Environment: real
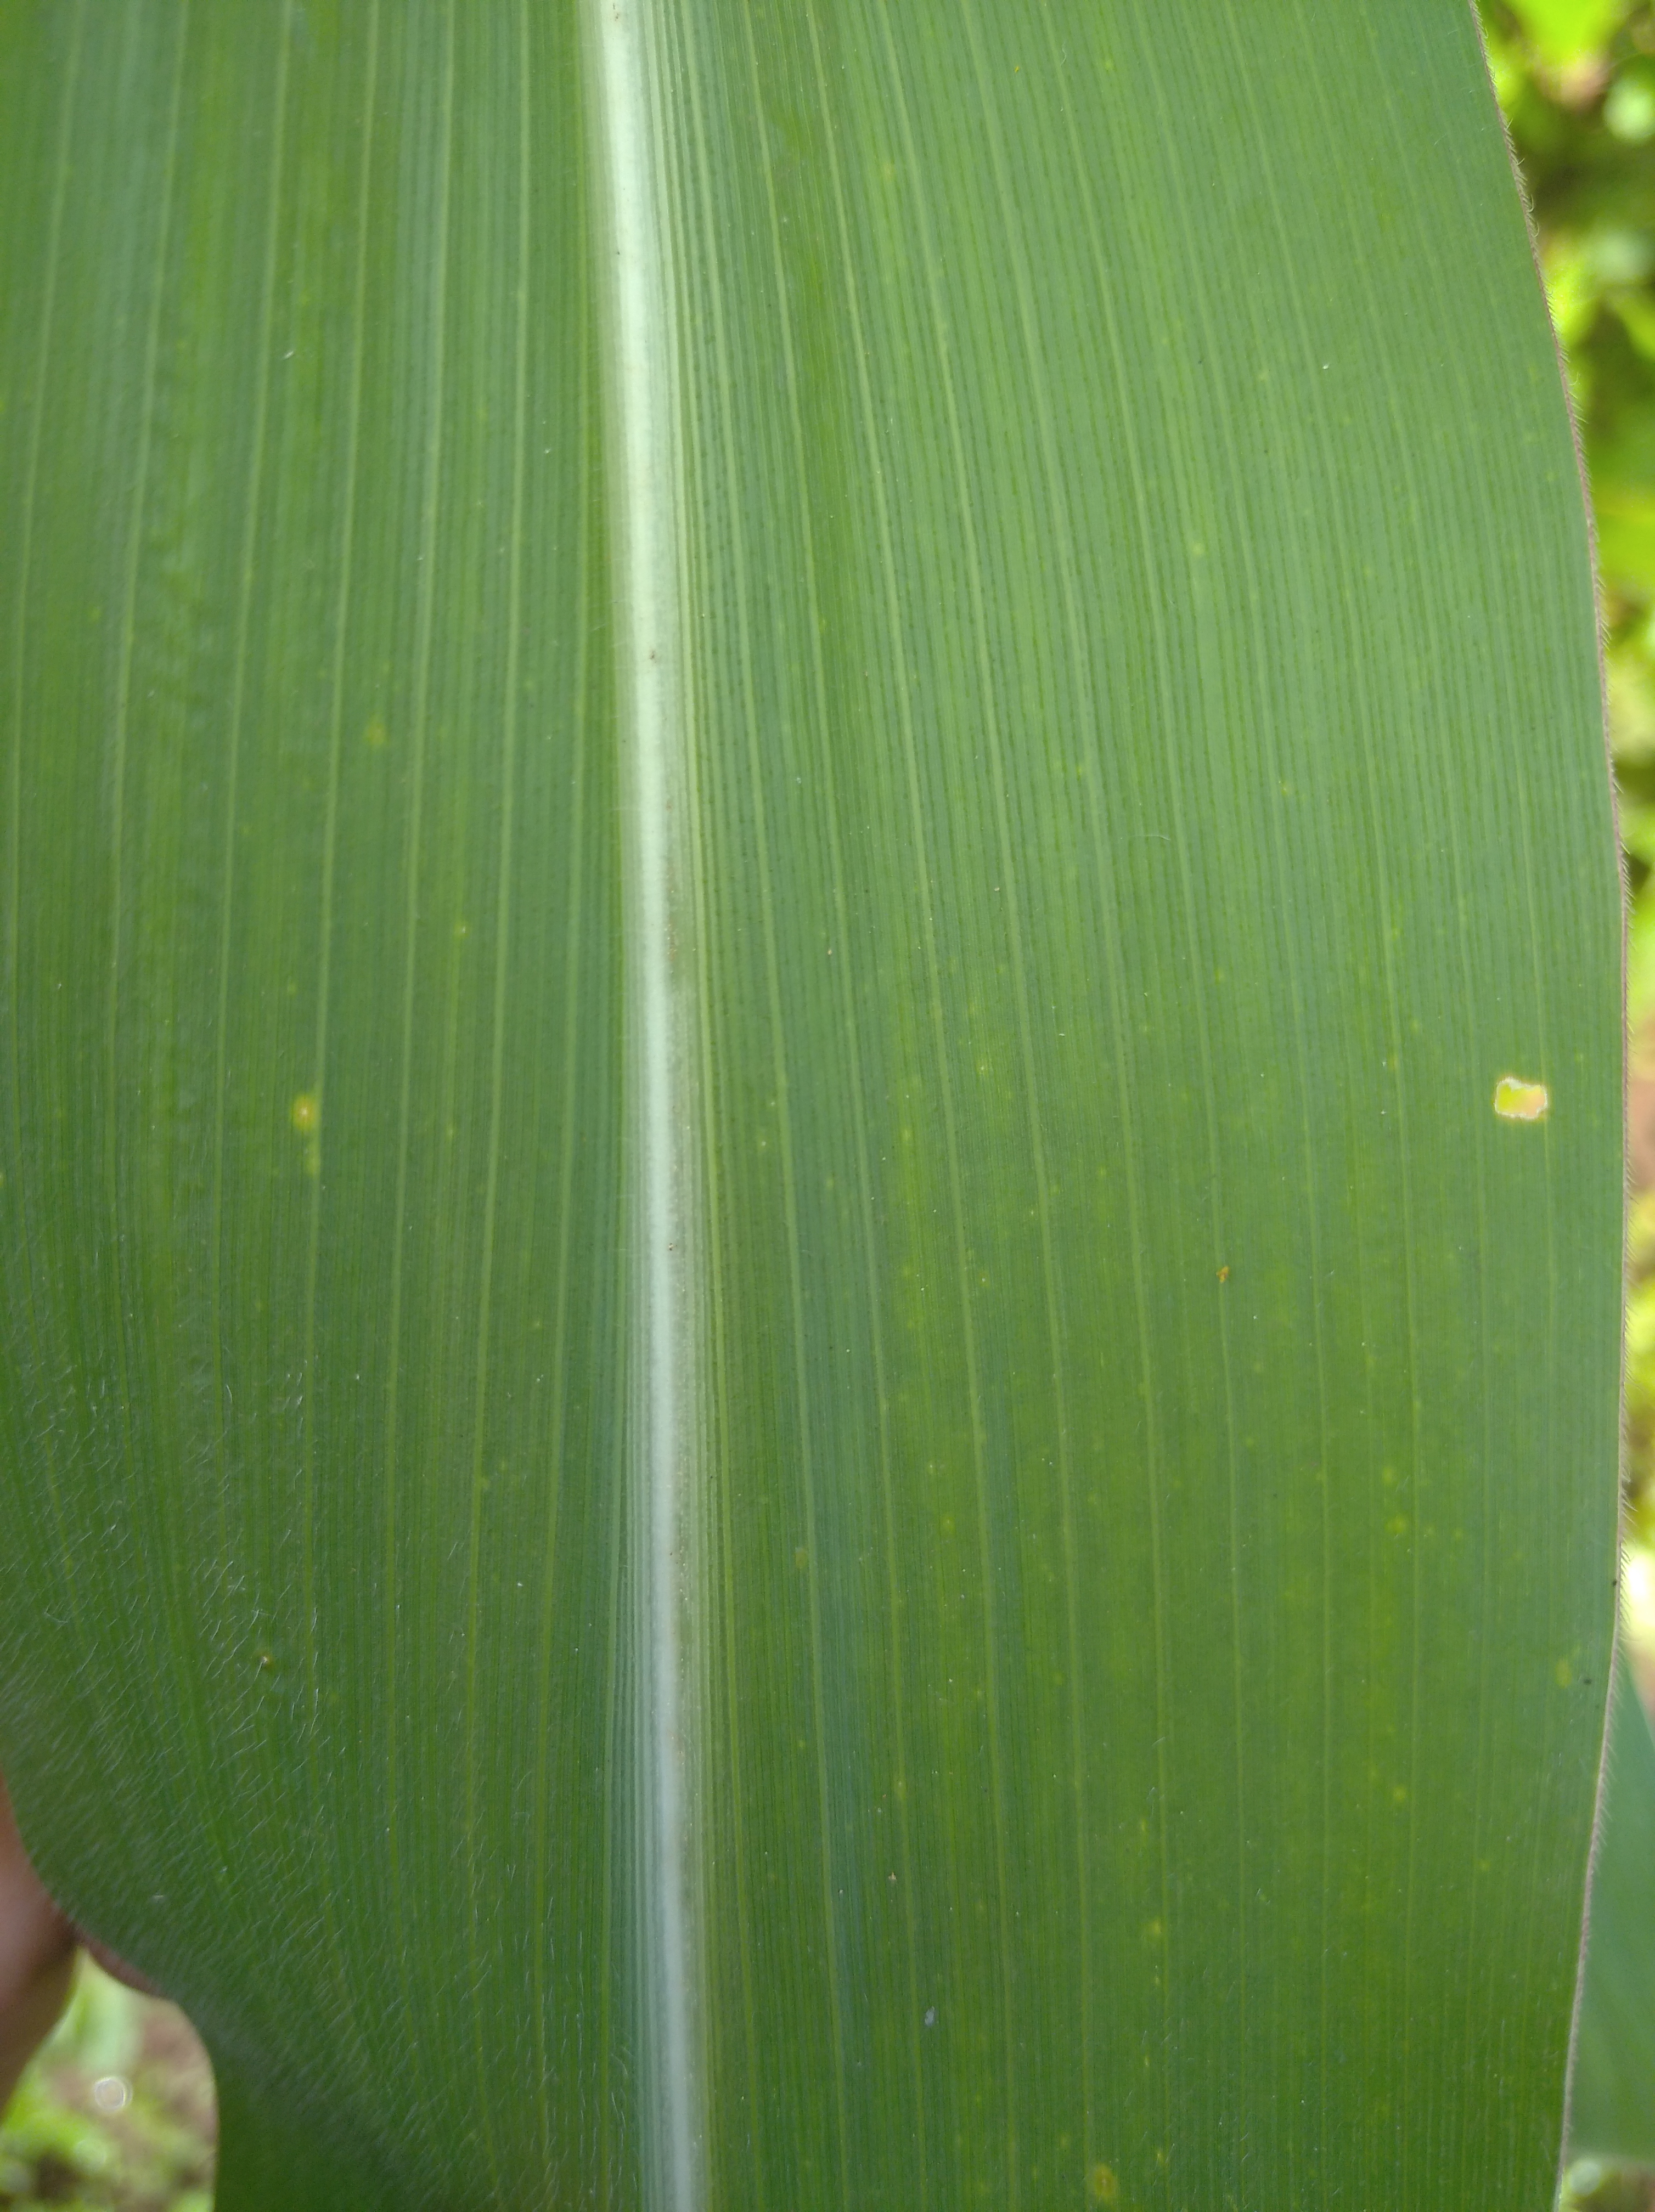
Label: healthy